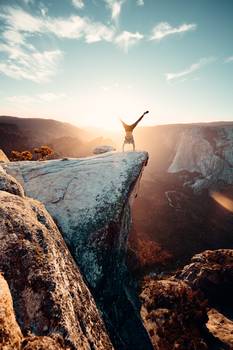
Label: No Watermark